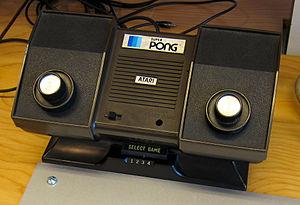
Pong est un des premiers jeux vidéo d'arcade et le premier jeu vidéo d'arcade de sport. Il a été imaginé par l'Américain Nolan Bushnell et développé par Allan Alcorn, et la société Atari le commercialise à partir de novembre 1972. Bien que d'autres jeux vidéo aient été inventés précédemment, comme Computer Space, Pong est le premier à devenir populaire.
Cet article présente une liste non exhaustive de consoles de jeux vidéo de première génération. Plus de 900 y sont répertoriées.